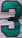
Number: 3